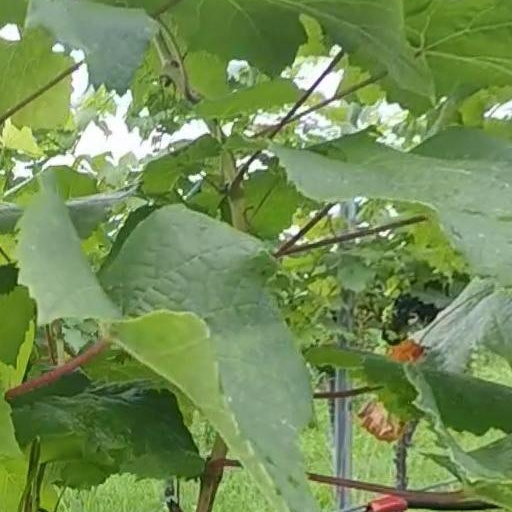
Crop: grape